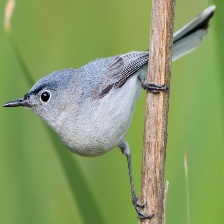
Species: BLUE GRAY GNATCATCHER
Scientific name: POLIOPTILA CAERULEA